Cleon Jones

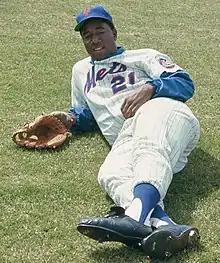
Jones with the Mets during spring training in 1970

Early in the 1970 season, Jones suffered through the worst slump in his career that saw his batting average reach .167 on May 26. His average improved to .251 by the time he began a then-club record 23-game hitting streak on August 25. For the season, he wound up hitting .277. In 1971, Jones was again a .300 hitter, as he was seventh in the league with a .319 batting average.